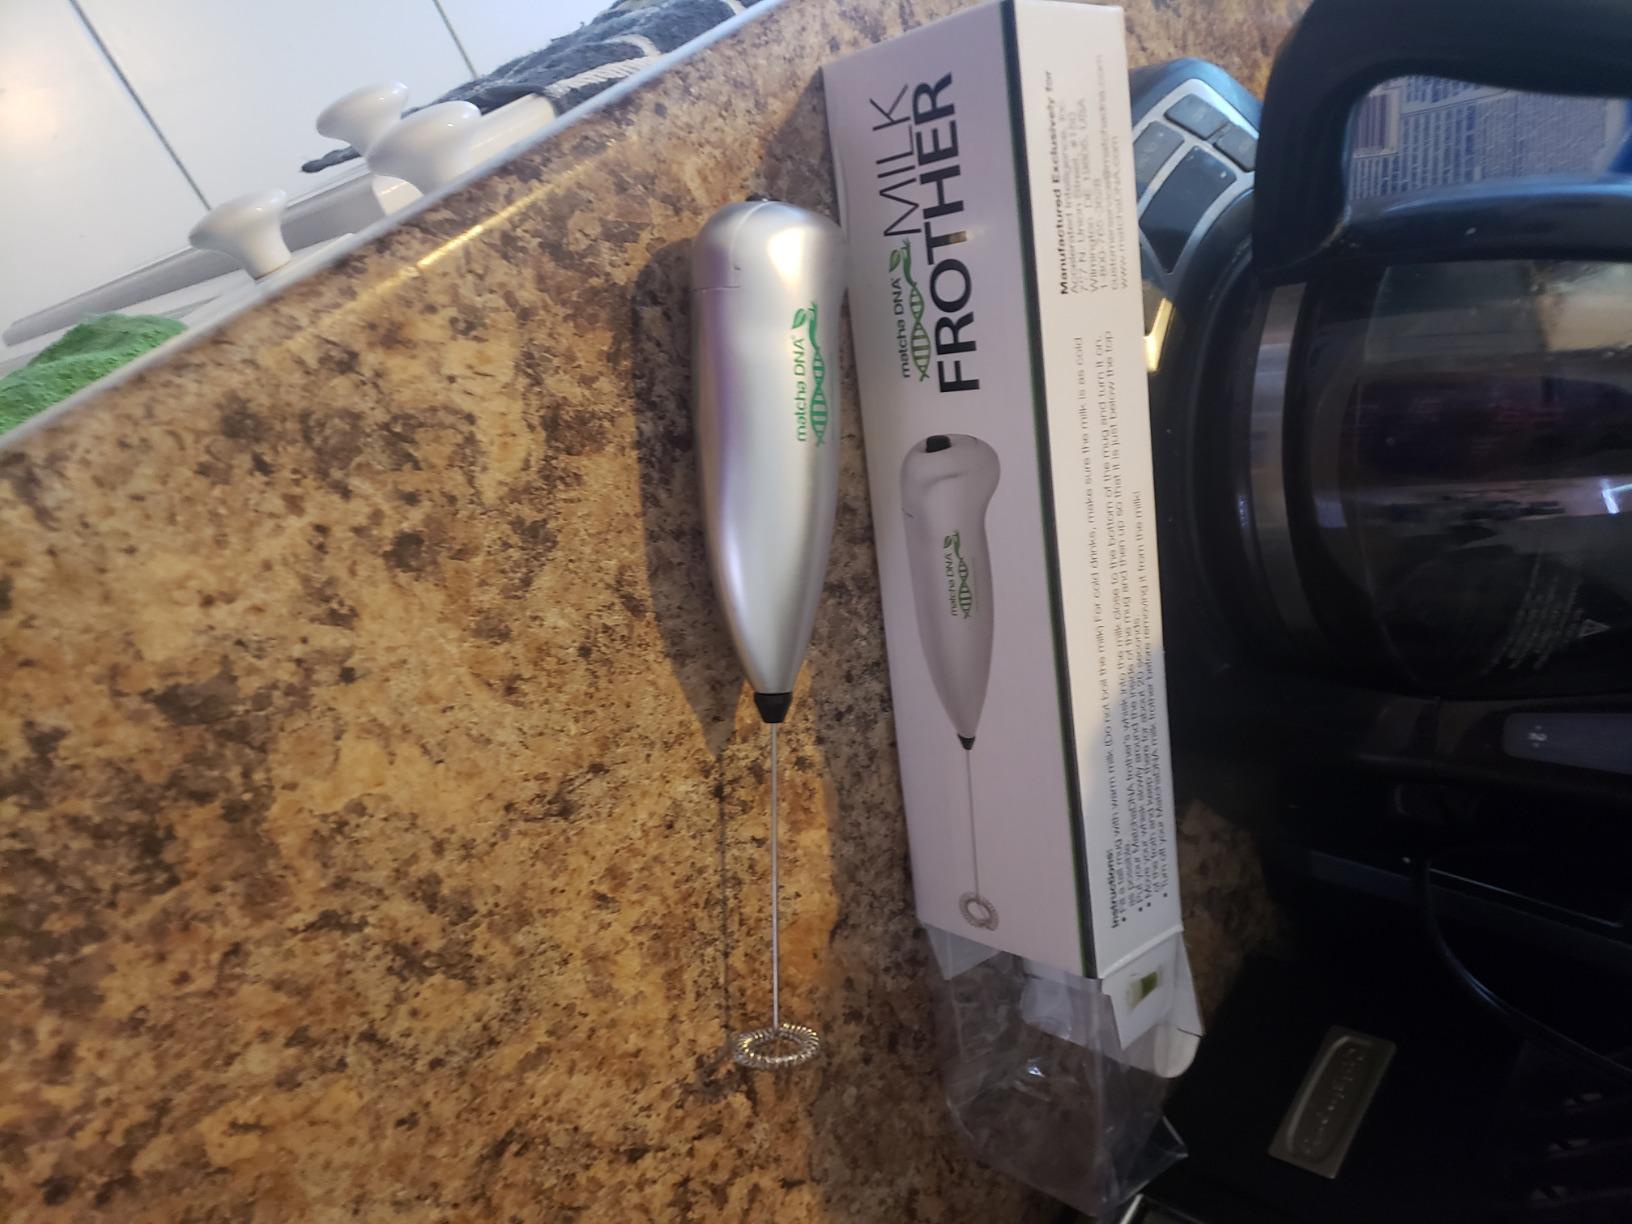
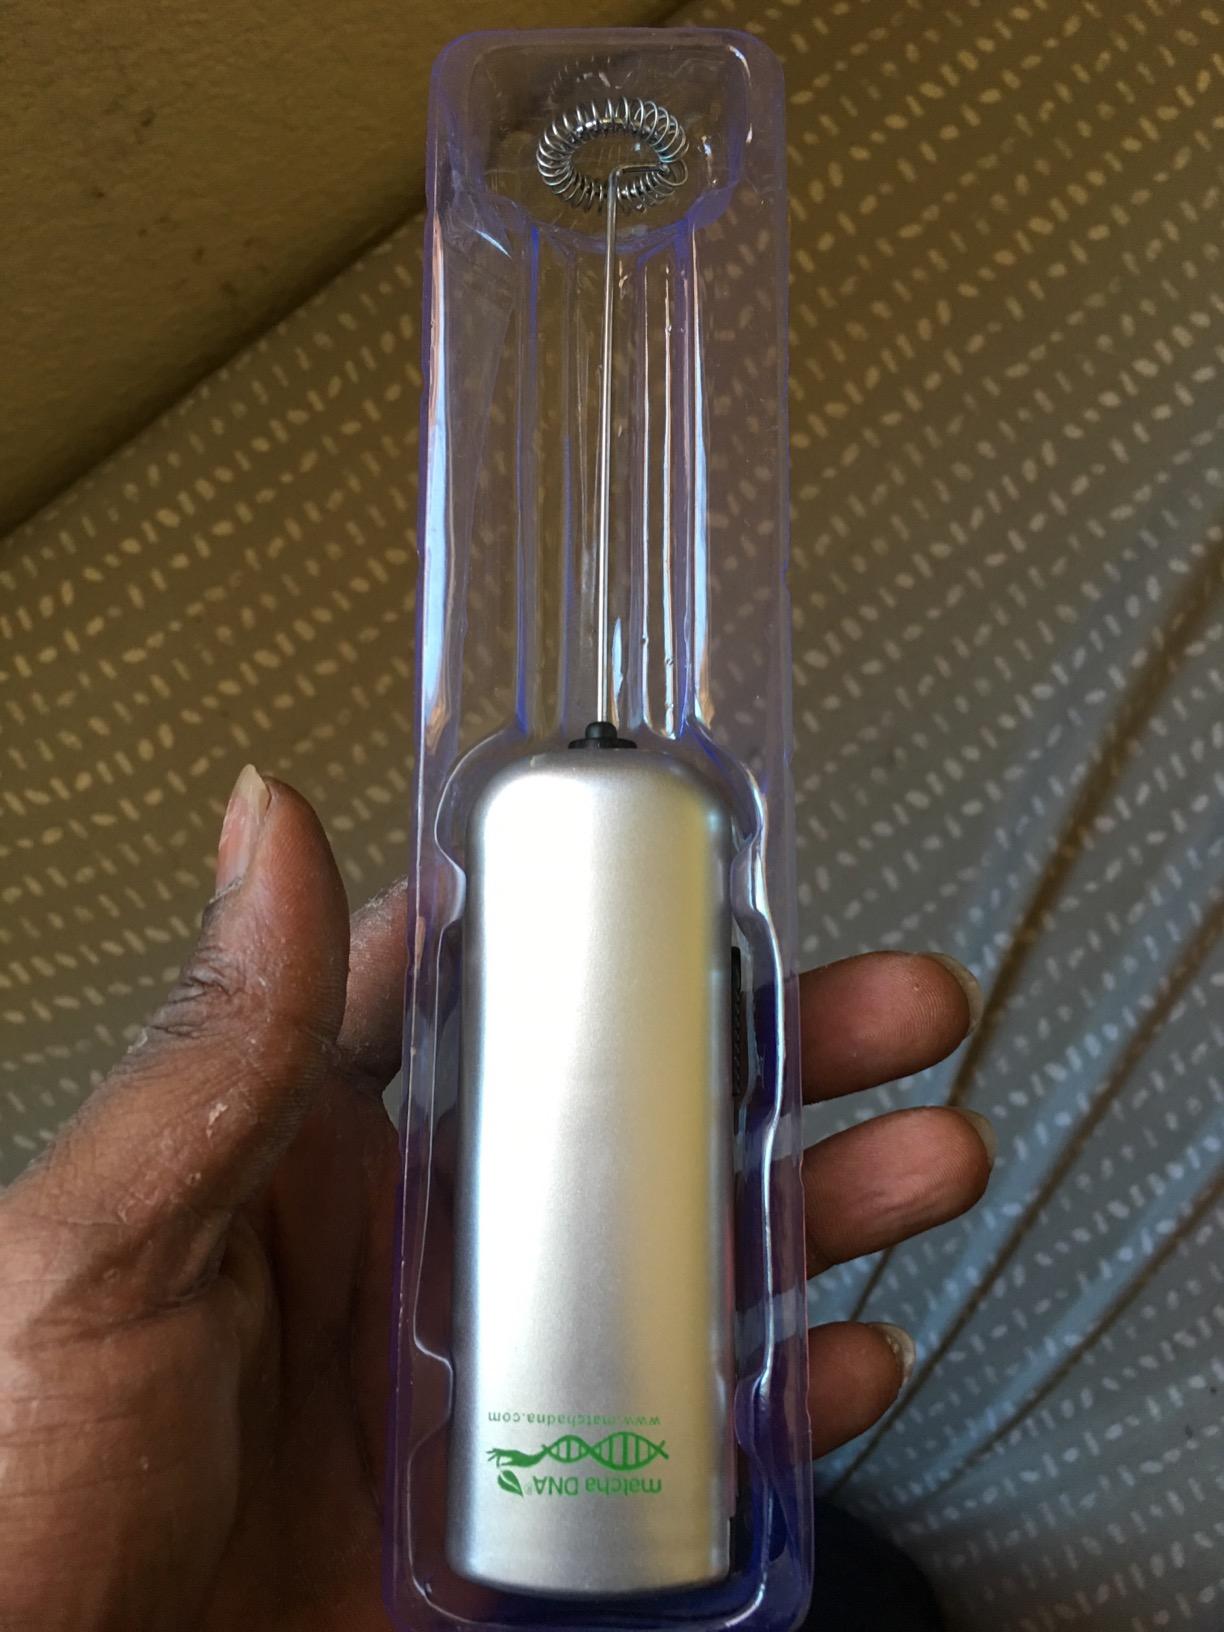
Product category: items_mixer
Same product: no